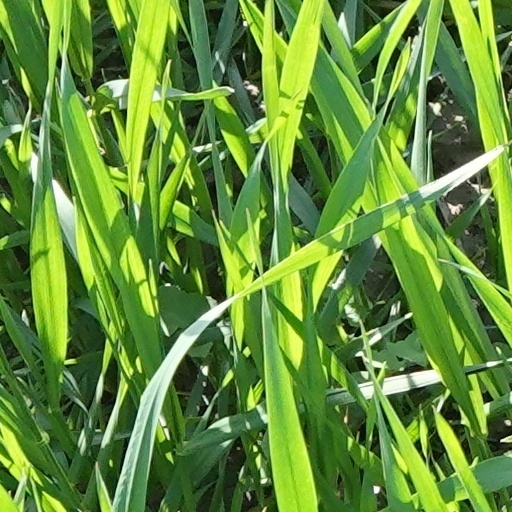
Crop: wheat